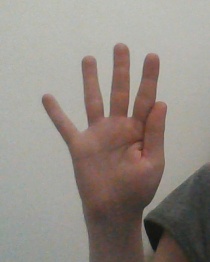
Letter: sheen